Erzincan

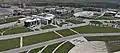
Erzincan Binali Yıldırım University

Mulberry tree plantations were found in Erzincan in the early 20th century, which were used in sericulture.